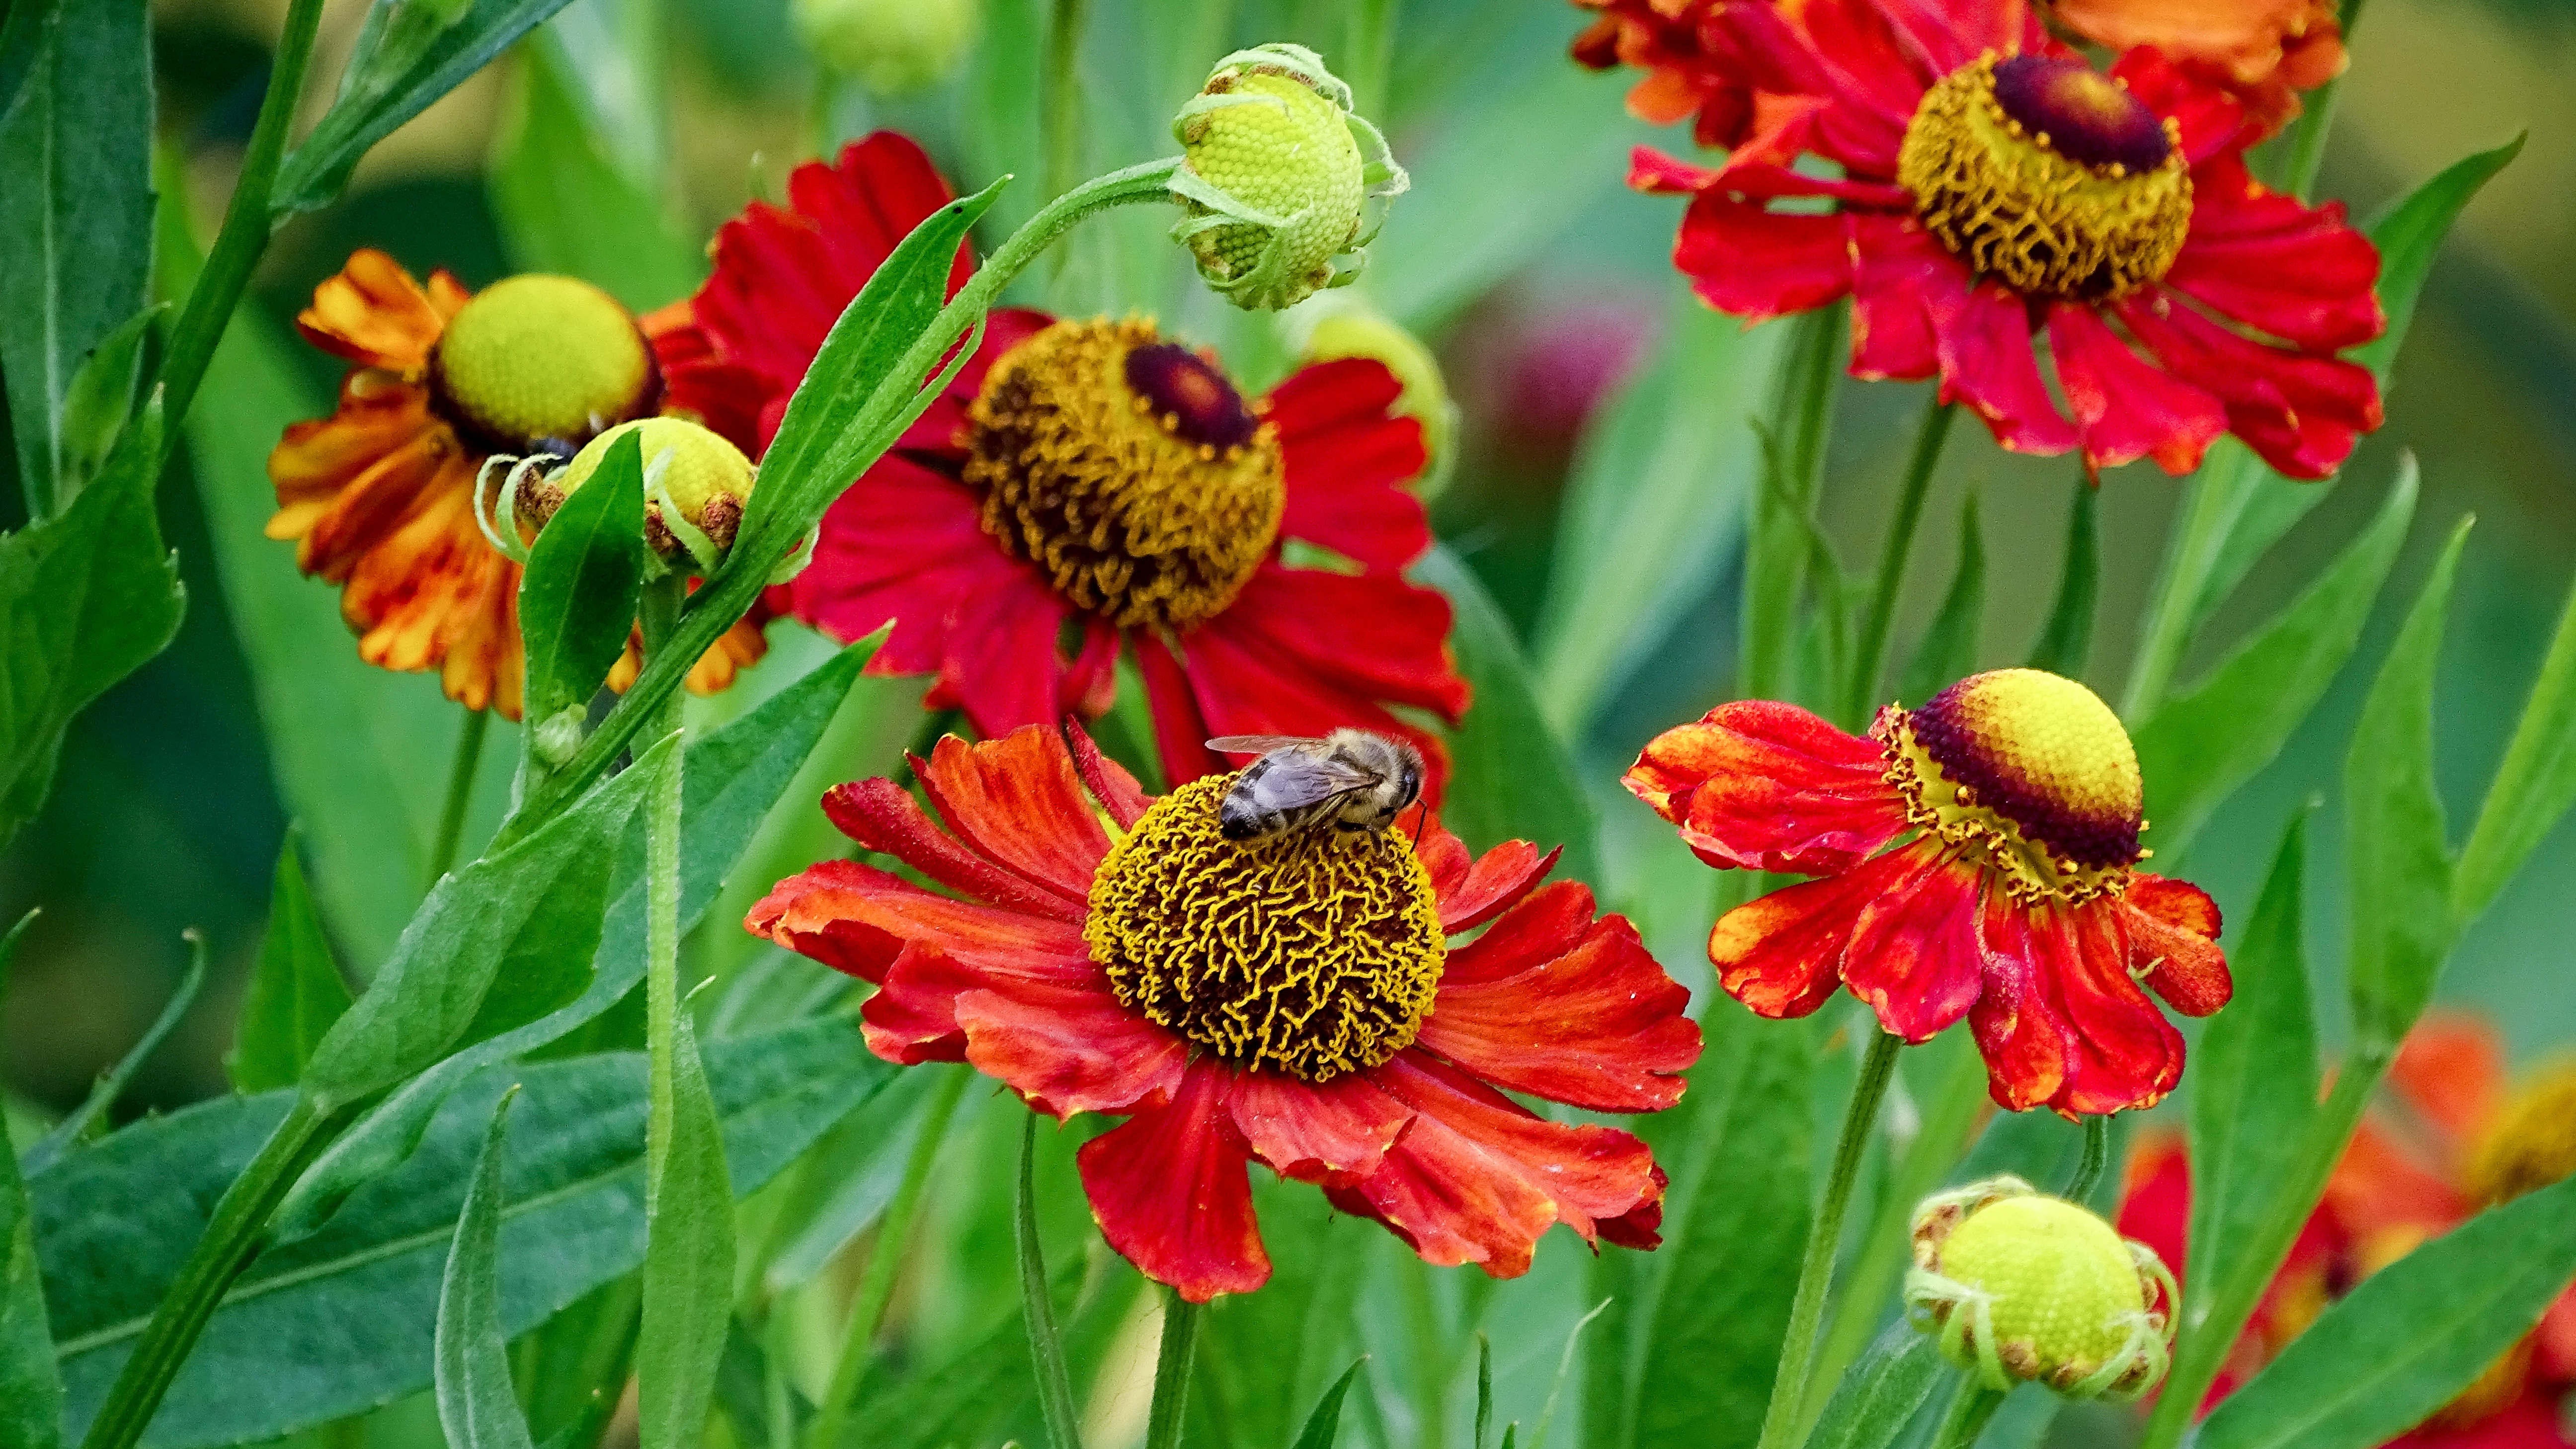
blossom, plant, flower, petal, bloom, pollen, insect, botany, close, flora, wildflower, bee, flower garden, nectar, flowering plant, daisy family, flower with bee, annual plant, land plant, blanket flowers